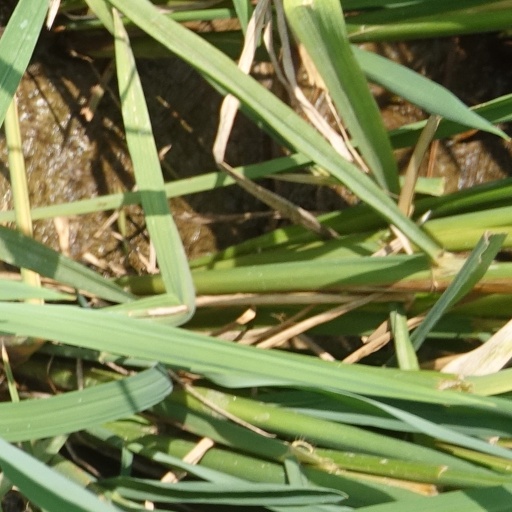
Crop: rice